Mirabell Palace

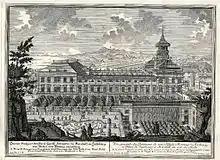
Mirabell Palace,

The palace was built about 1606 on the shore of the Salzach river north of the medieval city walls, at the behest of Prince-Archbishop Wolf Dietrich Raitenau. The Archbishop suffered from gout and had a stroke the year before; to evade the narrow streets of the city, he decided to erect a pleasure palace for him and his mistress Salome Alt. Allegedly built within six months according to Italian and French models, it was initially named Schloss Altenau.